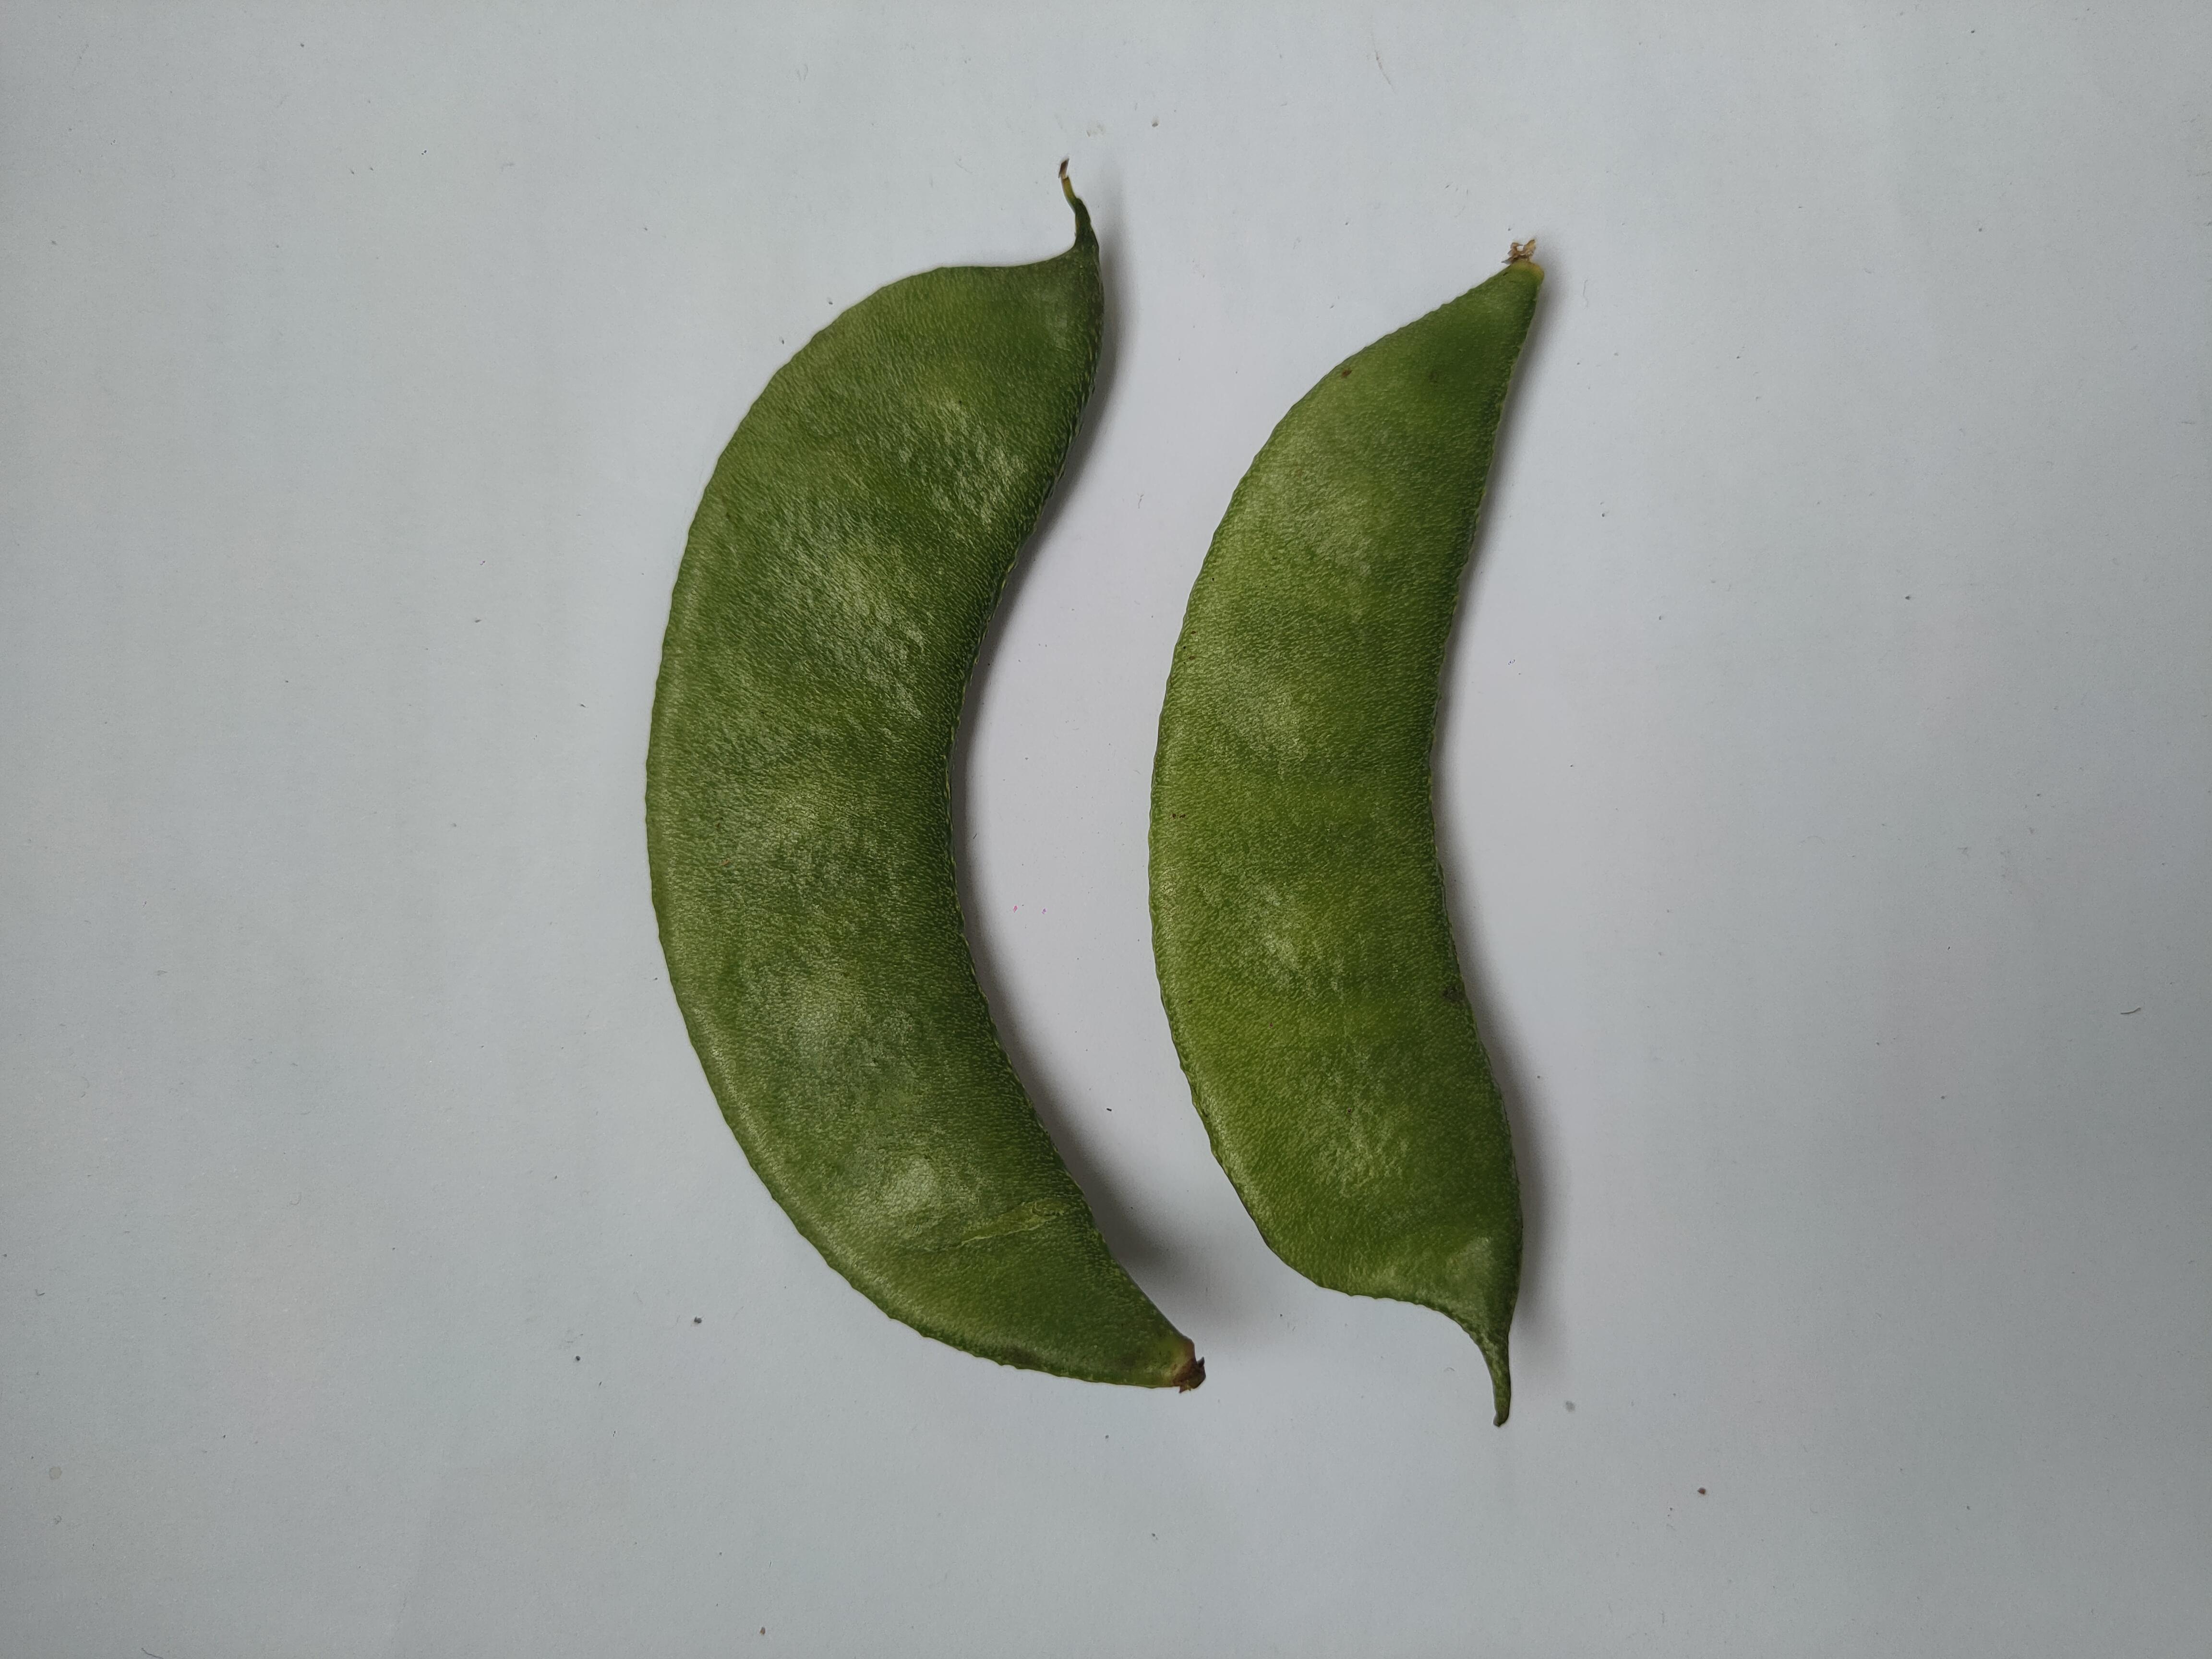
Label: Bean